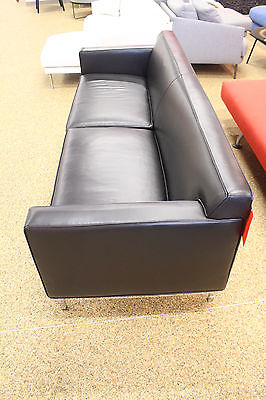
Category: sofa